Kronan (company)

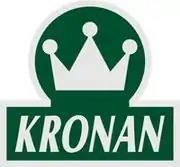
Kronan Cykel log

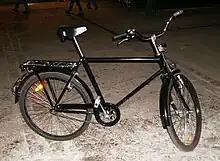
A black Kronan cycle

Kronan (Swedish: "The Crown") bicycles are marketed by Kronan Trademark AB, also known as Kronan AB. Kronan AB was established in June 1997 by three former-students, John Wahlbäck and the Avander brothers, Henry and Martin. In autumn 2003 the company was bought by the Brunstedt family with Mary Brunstedt as the company's current CEO.